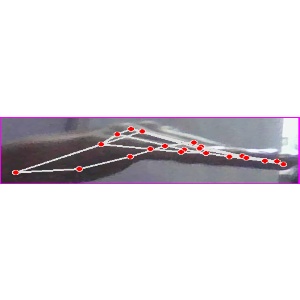
अक्षर: ज